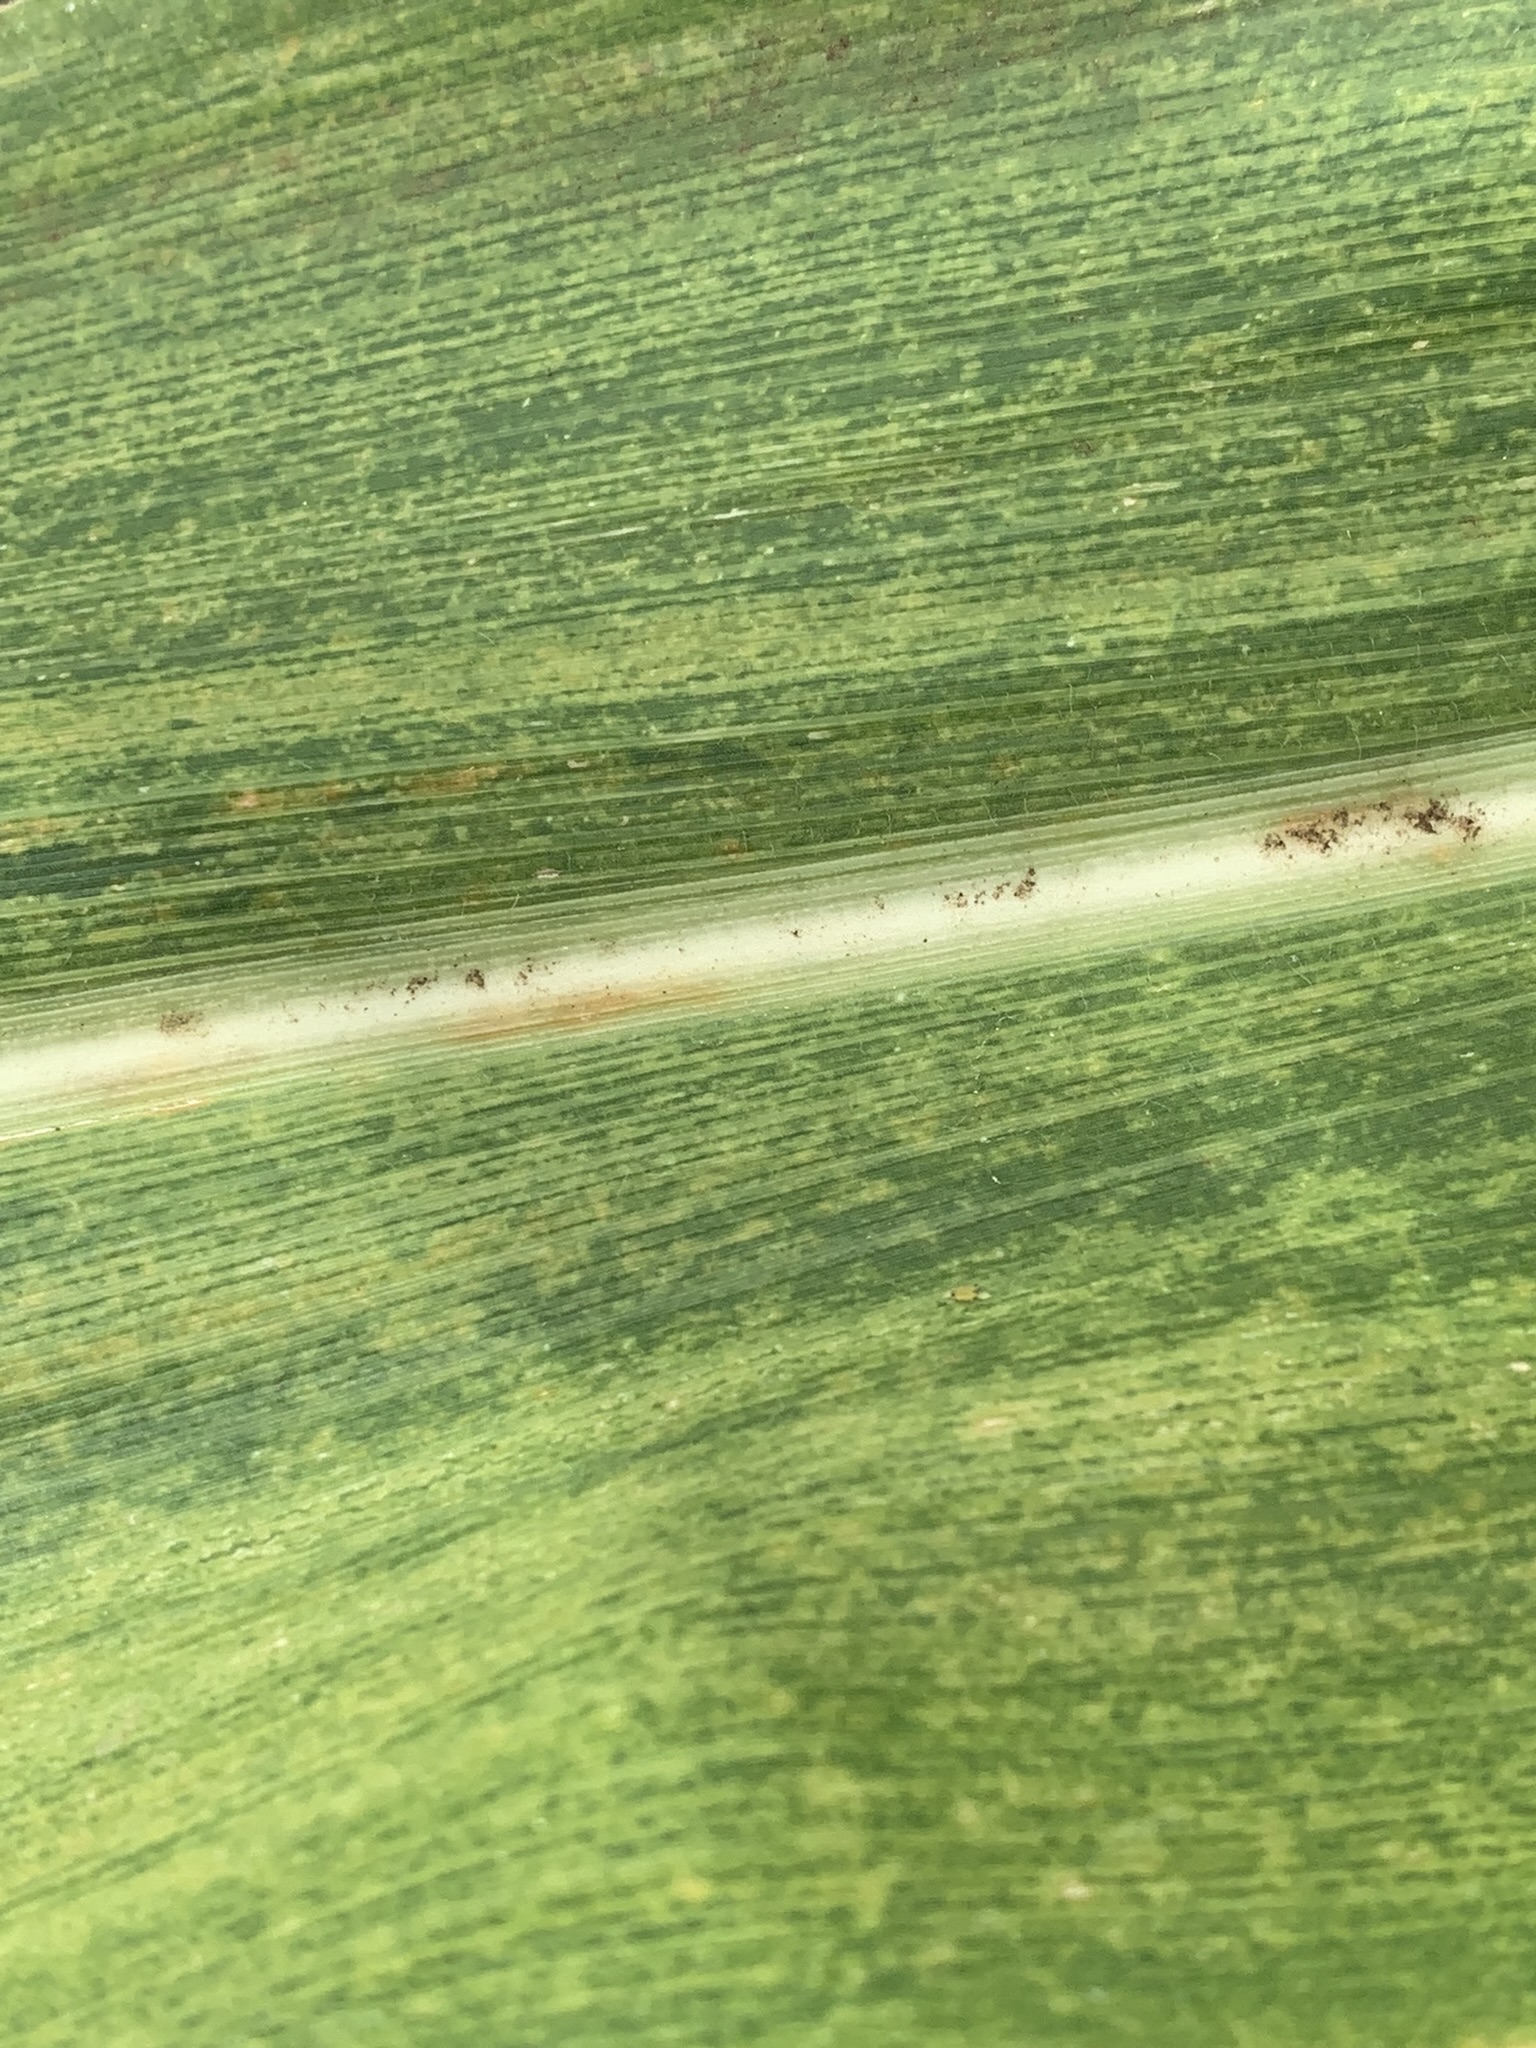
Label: MSV